Ludwik Misky

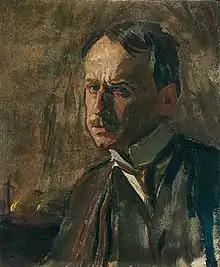
Self-portrait (1920s)

Ludwik de Delney Misky (1884–1938) was a Polish painter in the Post-Impressionistic style.